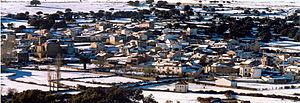
Pascualcobo est une commune de la province d'Ávila dans la communauté autonome de Castille-et-León en Espagne.